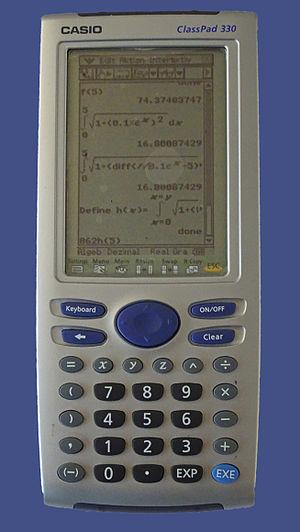
La ClassPad 300 est une calculatrice scientifique de la marque Casio commercialisée en 2003. Elle est une des rares calculatrices du marché, avec la Sharp EL-9600, à disposer d'un écran tactile.